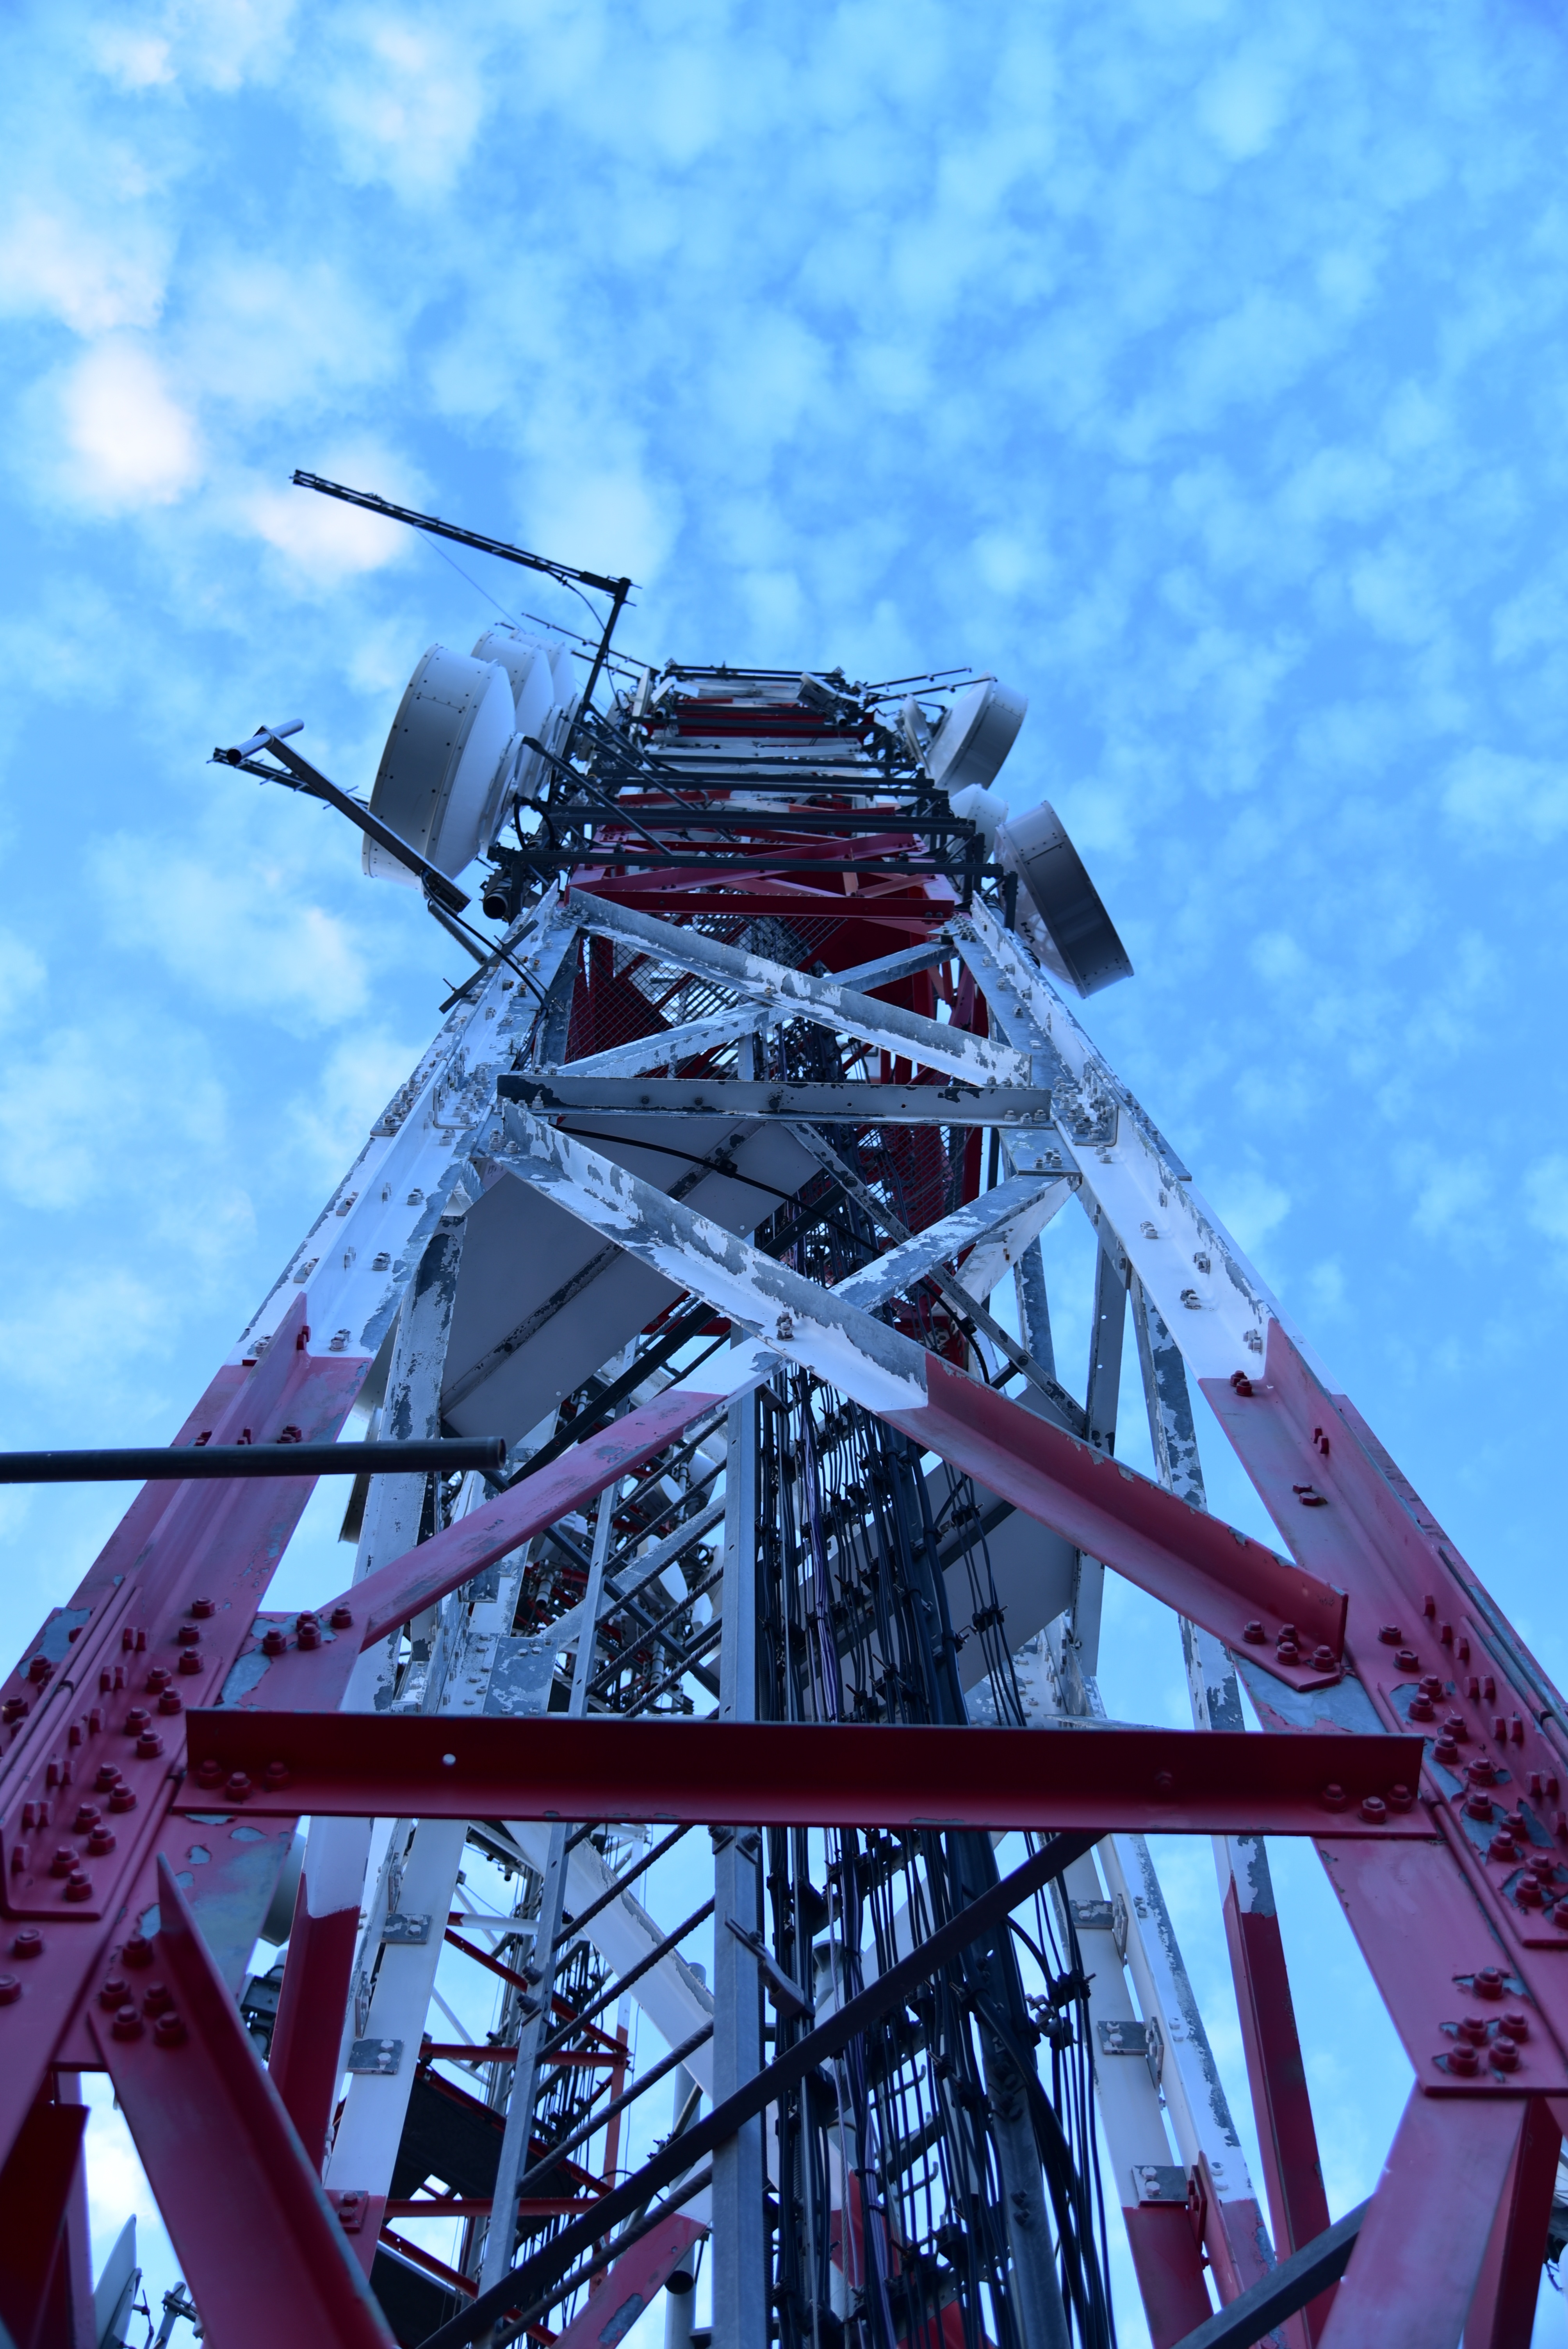
sky, skyscraper, amusement park, tower, mast, park, blue, roller coaster, communications, amusement ride, repeater